Sarojini – Ek Nayi Pehal

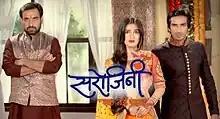

Sarojini – Ek Nayi Pehal (International Title: Sarojini) is an Indian television drama series, which premiered on 20 July 2015. The show was produced by Rashmi Sharma Telefilms. Starring Shiny Doshi, Mohit Sehgal and Pankaj Tripathi in lead roles. Later Aamir Ali replaced Mohit Sehgal as his character was dead in the last few episodes . It aired Monday through Saturday on Zee TV. The show ended happily on 30 April 2016 with Sarojini and Rishabh's marriage with a family picture taken.